Tarascon station

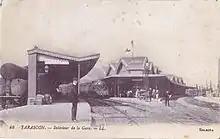
First station at the site, shown before 1914.

Tarascon station (French: "Gare de Tarascon") is a railway station in Tarascon, Provence-Alpes-Côte d'Azur, southern France.